Stari Grad, Novi Sad

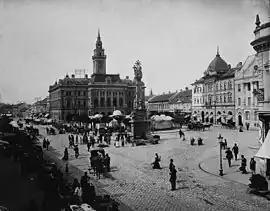
City Hall and Town Square in 1900

The settlement from which Stari grad (and Novi Sad) developed was founded in 1694. This settlement was known as Racka varoš or Petrovaradinski Šanac and was part of the Danube military frontier. The original area of Petrovaradin Šanac was in the northwest part of today's Stari grad and the southwest part of today's Podbara. Until the middle of the 19th century, the settlement mainly expanded to the west, where new urban districts — Rotkvarija, Salajka and Grbavica — were formed, and only later expanded to the east and south, so that some parts of today's Stari grad are newer in origin than some neighboring urban districts.